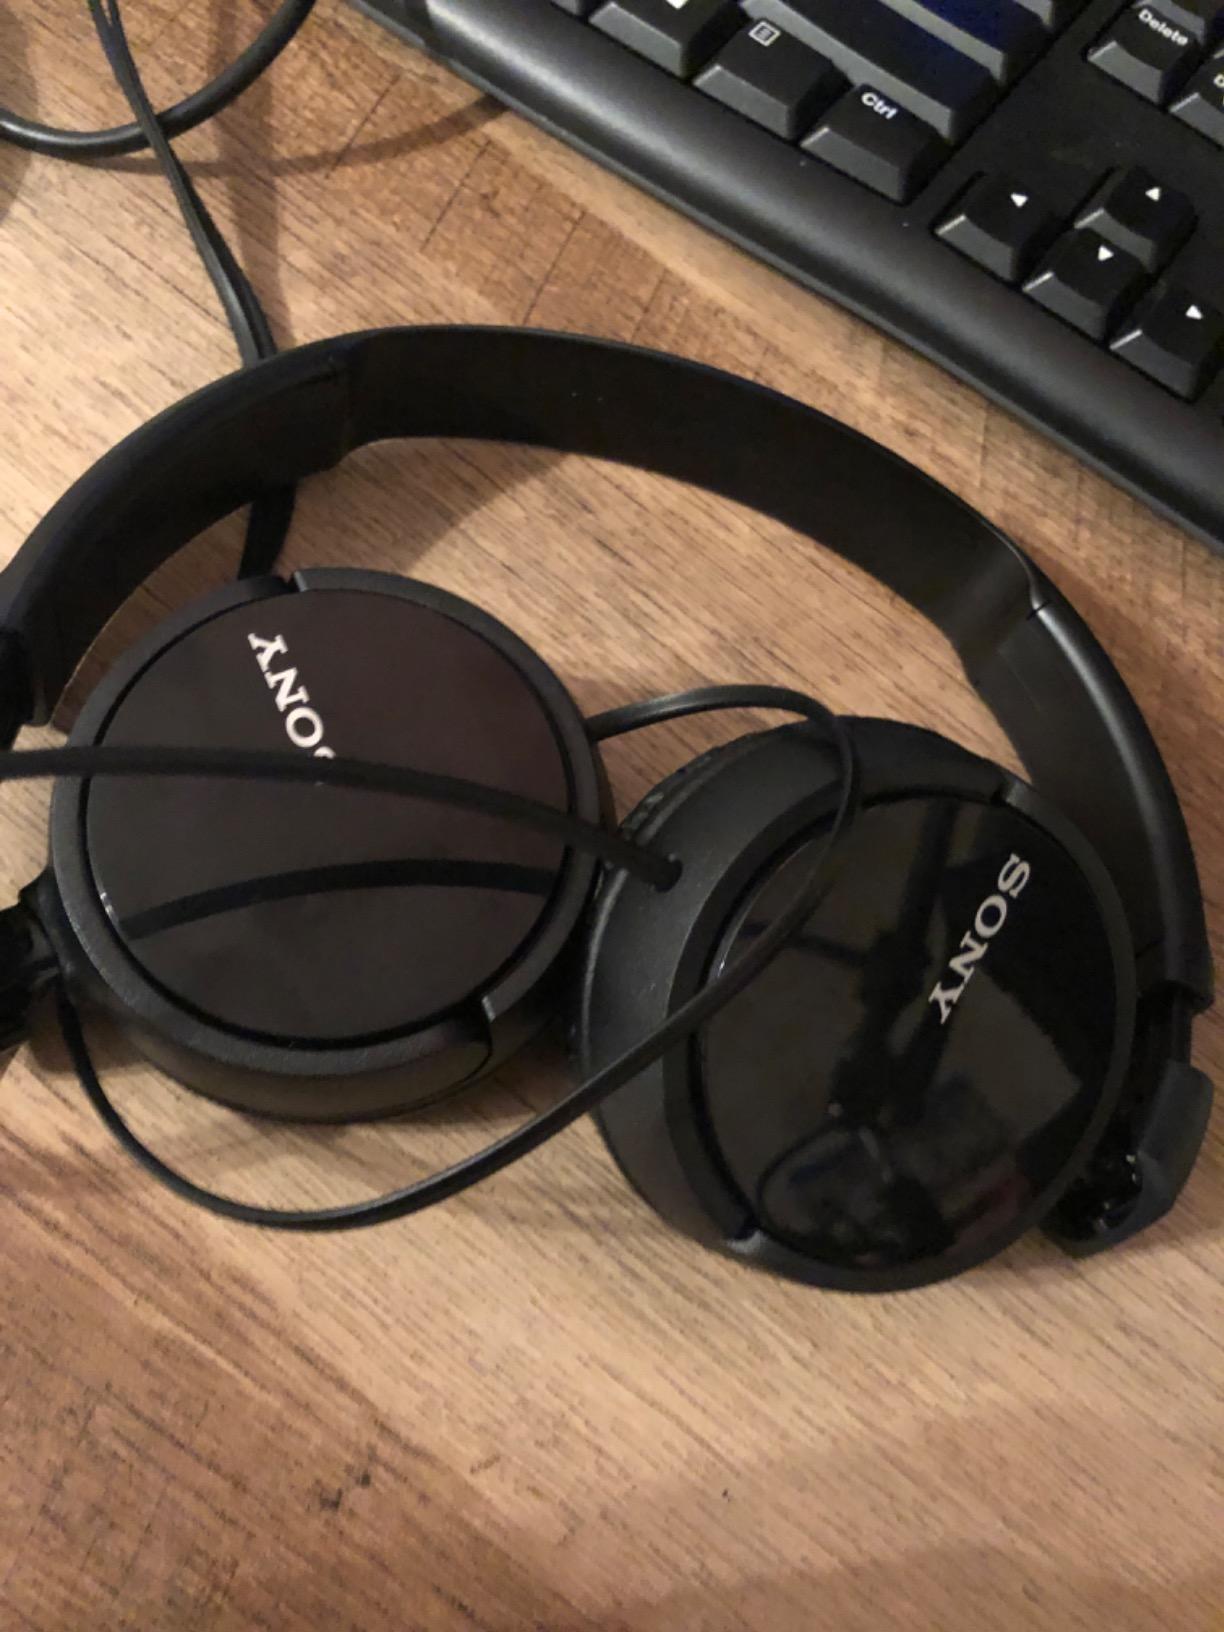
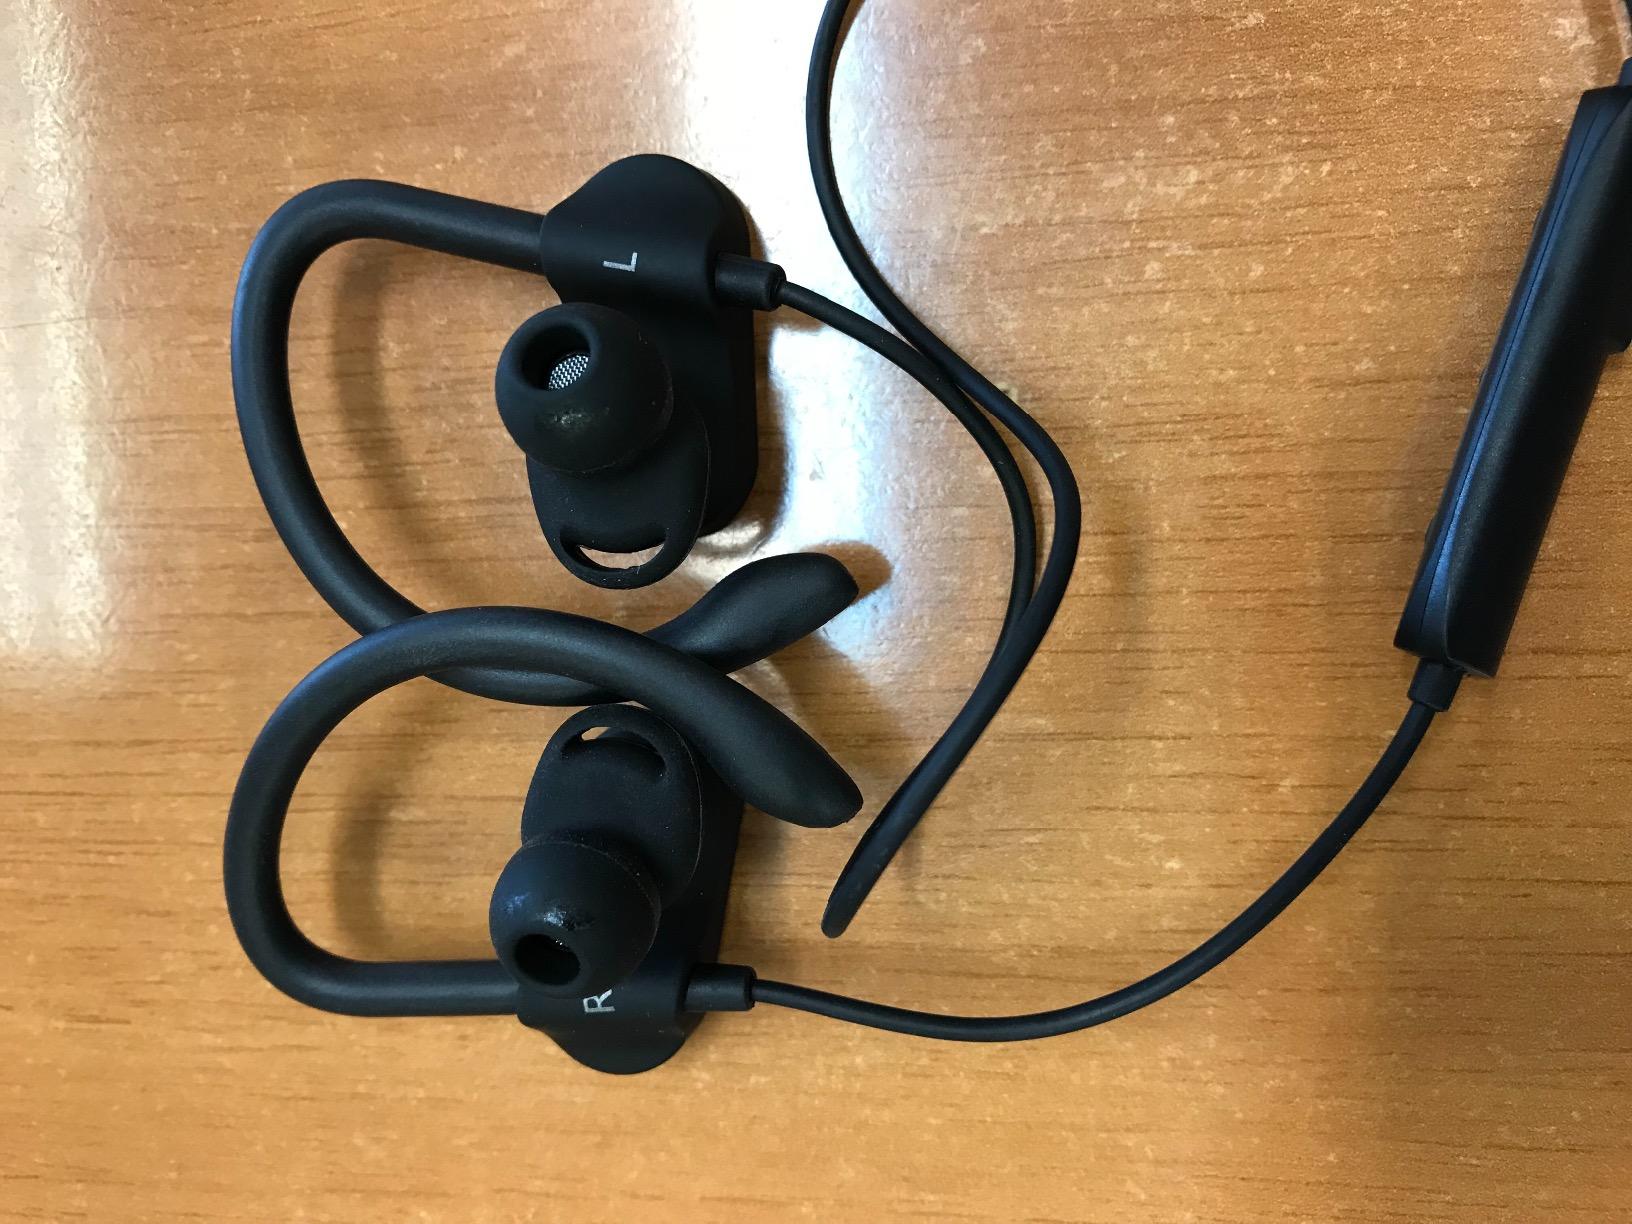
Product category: headphones
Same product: no